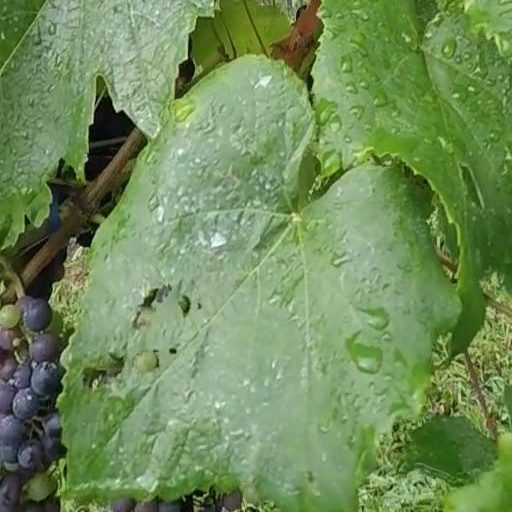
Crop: grape